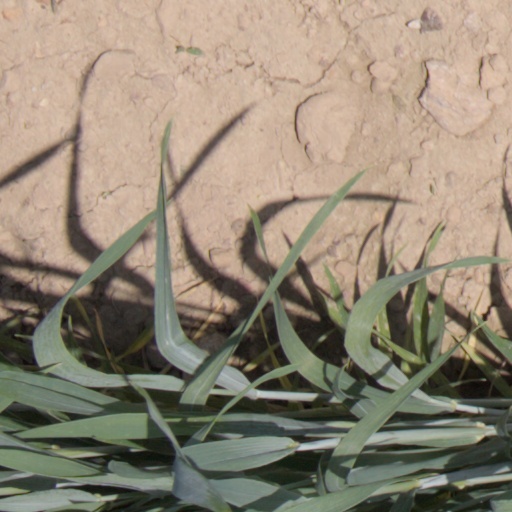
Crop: wheat